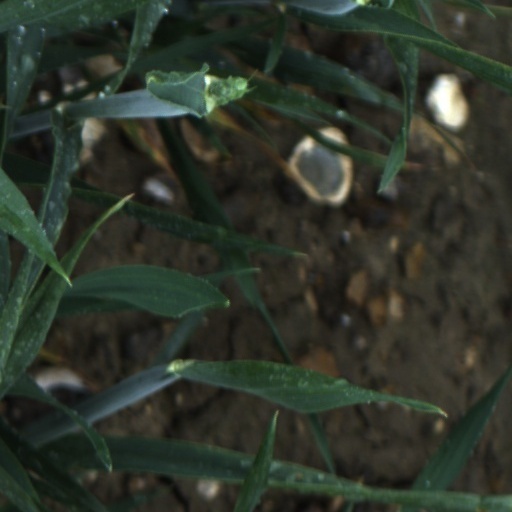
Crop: wheat